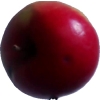
Label: Apple 11